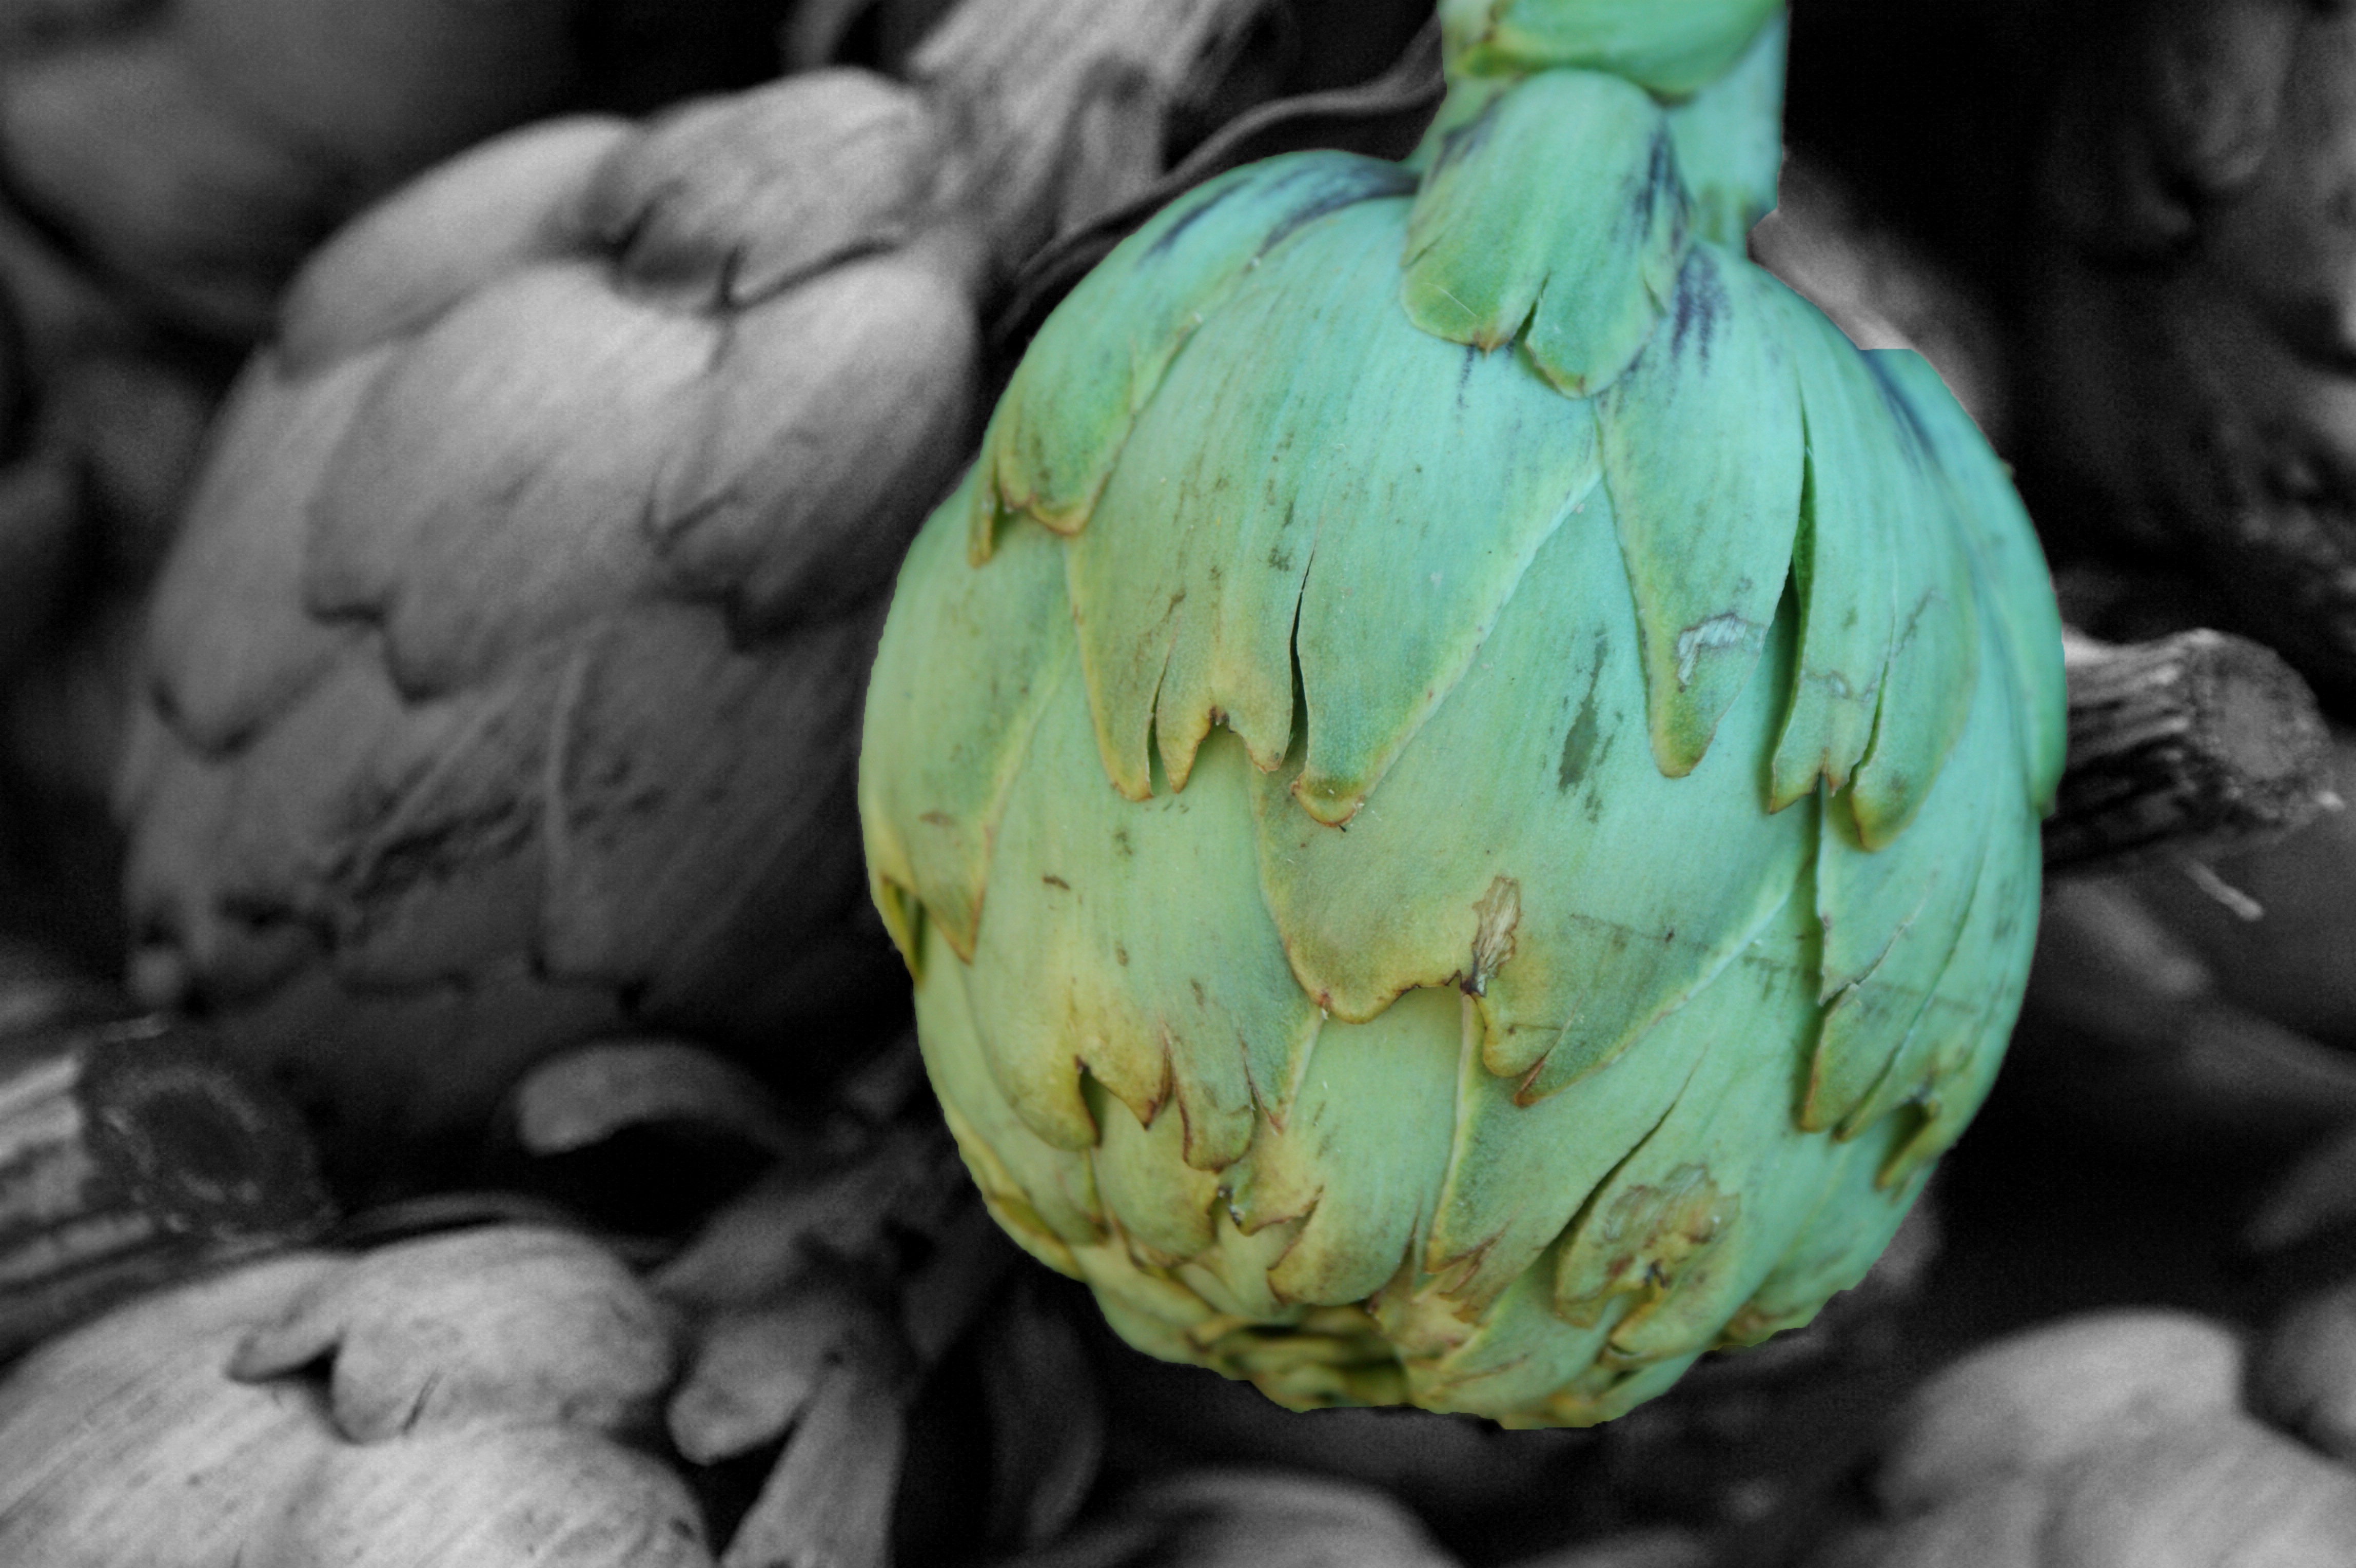
tree, plant, photography, leaf, flower, food, green, produce, vegetable, market, botany, flora, artichoke, close up, vegetables, thistle, carving, macro photography, public record, flowering plant, daisy family, plant stem, land plant